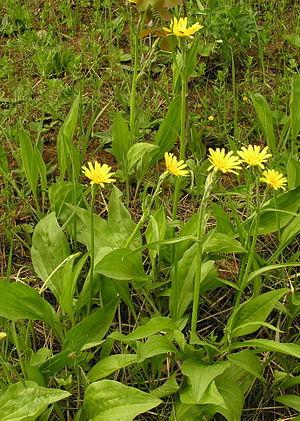
Le col de la Quillane est un col de montagne des Pyrénées-Orientales. Il marque, à 1 713 m d'altitude, la limite entre les communes de La Llagonne et Matemale et les comarques de Conflent et du Capcir, entre les vallées de l'Aude et de la Têt. Il se trouve sur la route des cols.
Cette liste de Tracheophyta de Bosnie-Herzégovine, ainsi que d’espèces introduites est un aperçu incomplet d’espèces de mousses, de fougères, de gymnospermes et d’angiospermes citées dans la littérature disponible en langues bosniaque, croate, serbe et serbo-croate. Cet aperçu n’inclue pas des espèces cultivées ni celles occasionnellement introduites.